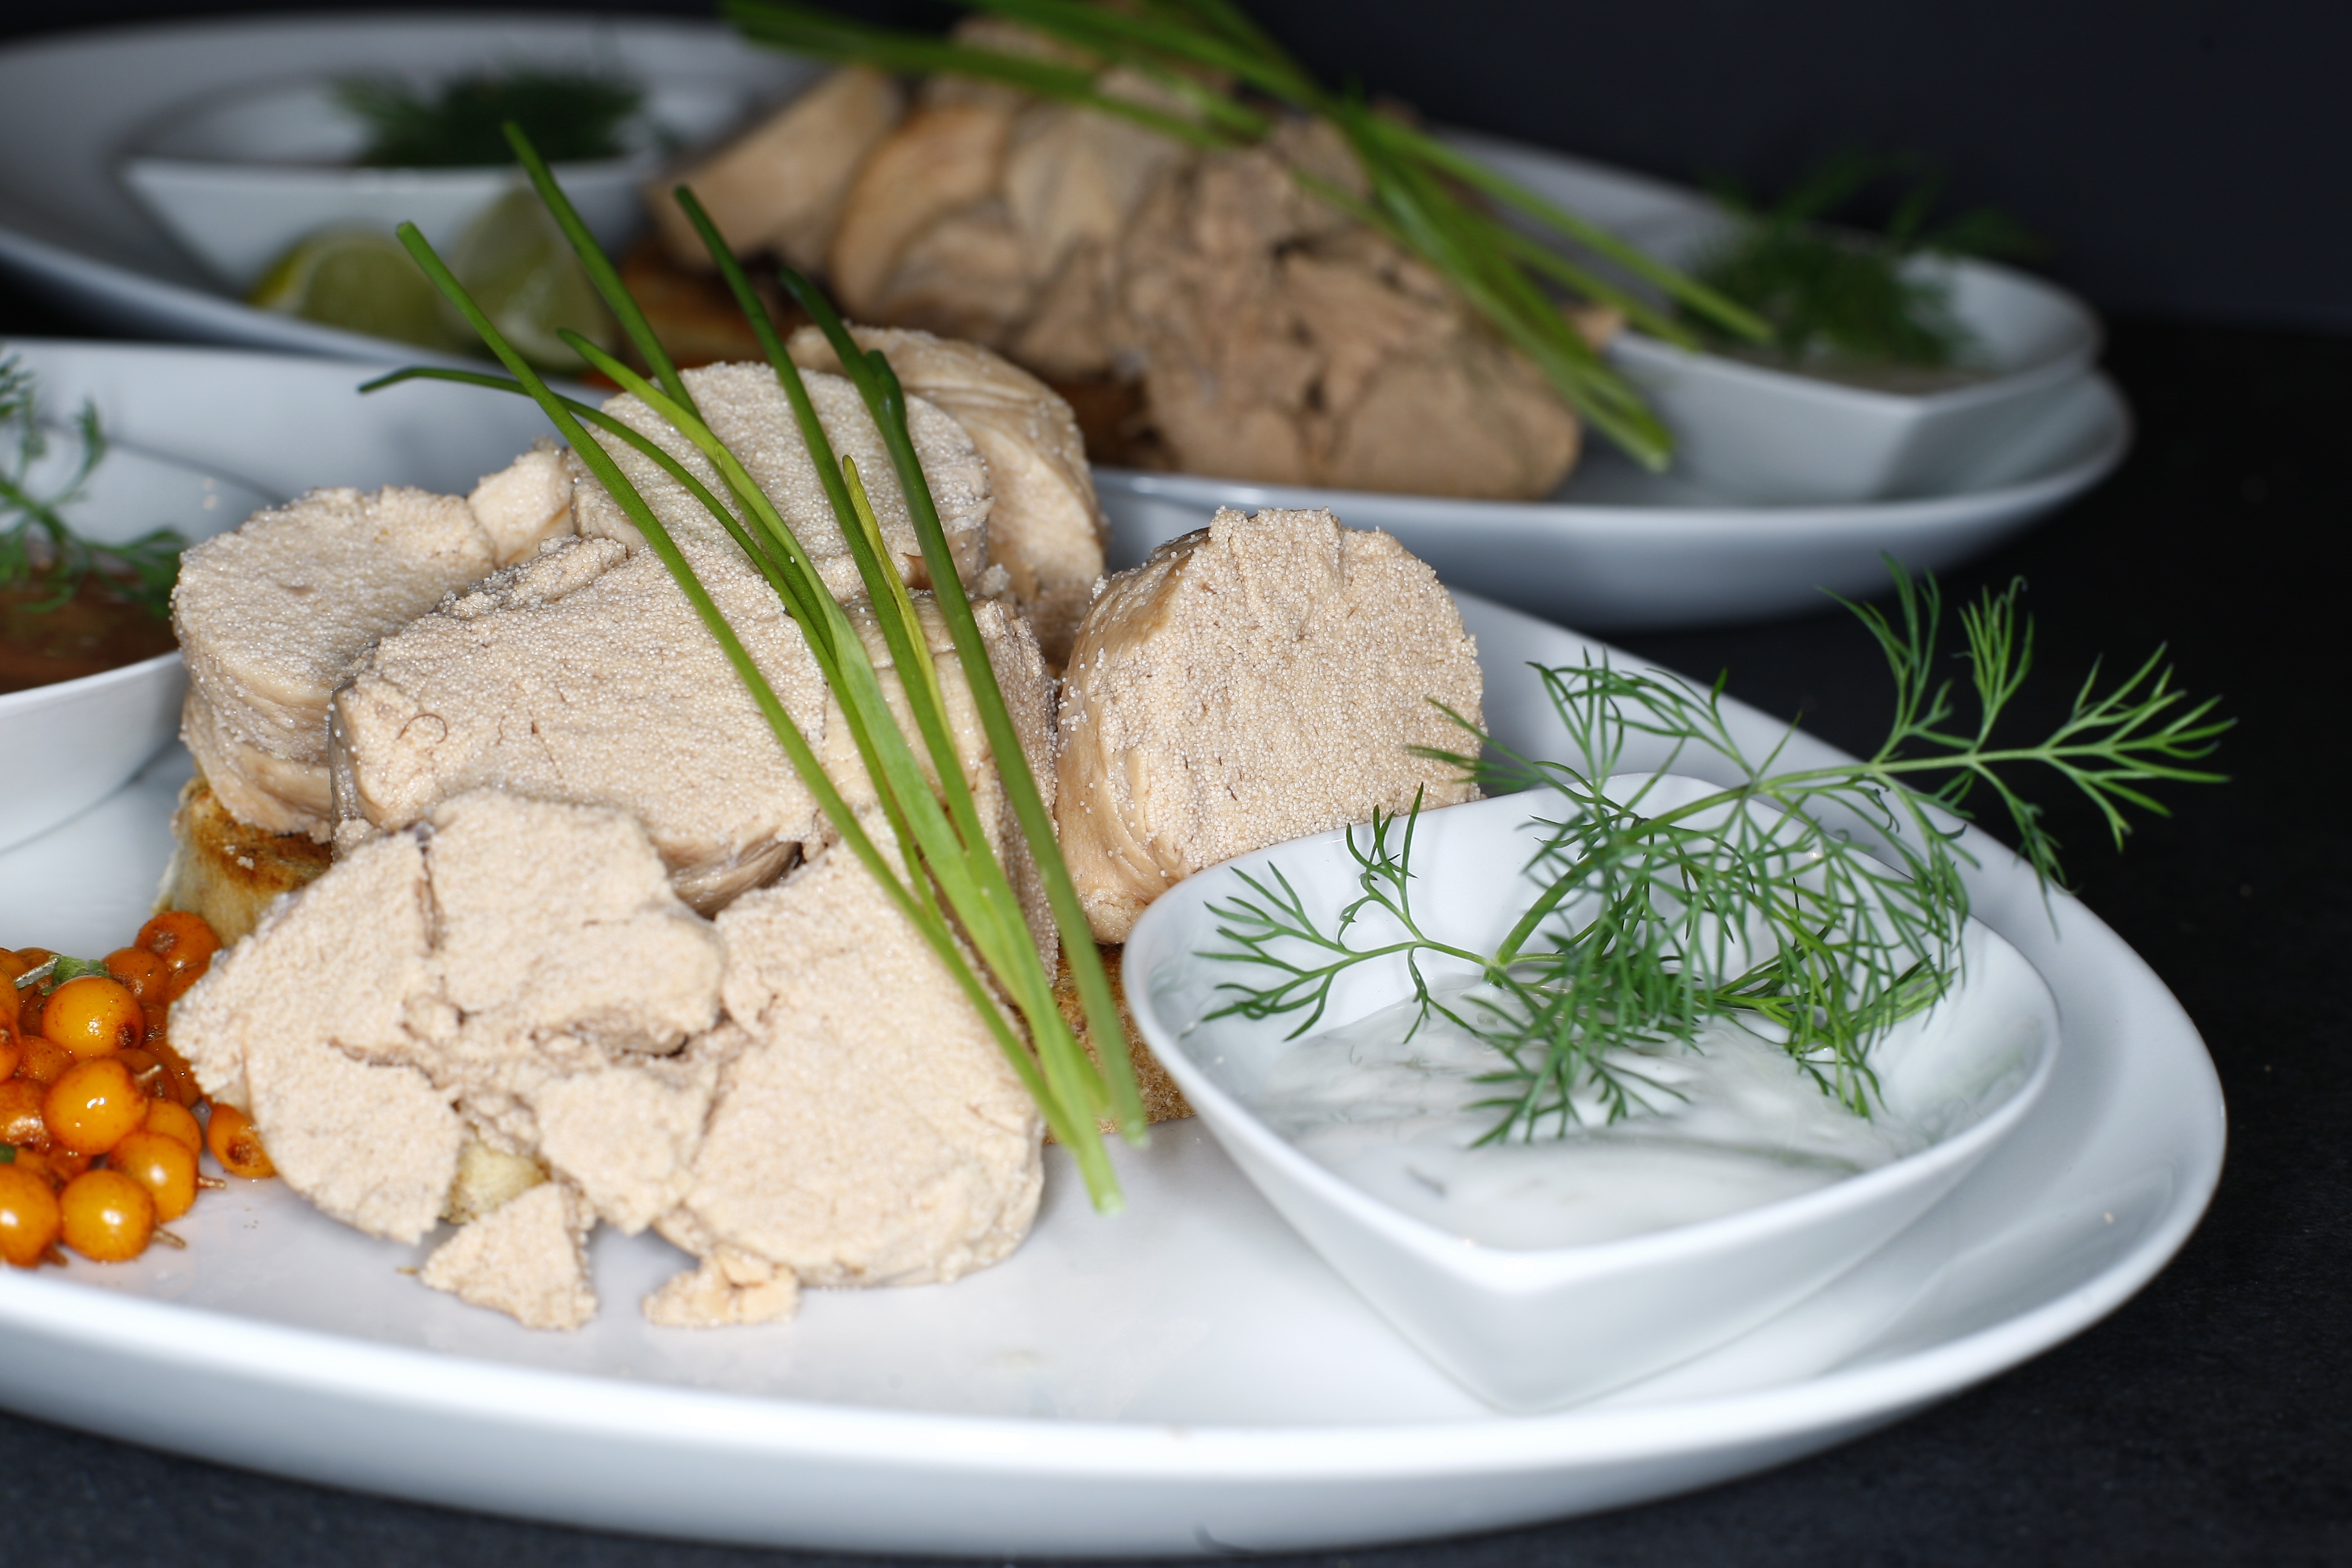
dish, meal, food, spring, herb, produce, vegetable, fish, breakfast, meat, cuisine, cooked, pants, dining, dressing, giblets, chives, speciality, delicacy, dill, cod, cod roe